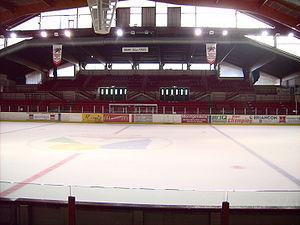
Patinoire René Froger de Briançon qui accueille l'équipe de hockey sur glace des diables rouges de Briançon."
La Patinoire René-Froger est la patinoire de Briançon.